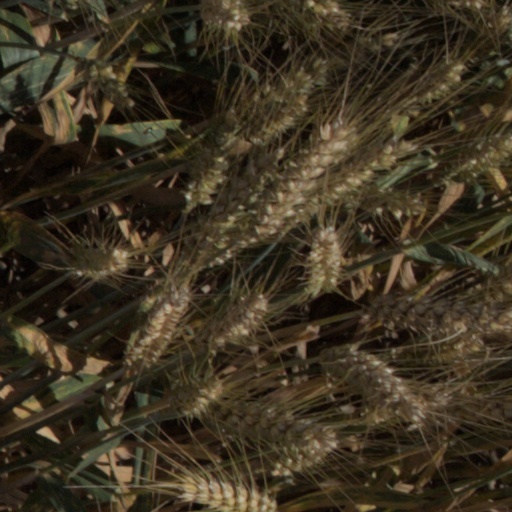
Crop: wheat